Thomas Mitchell Campbell

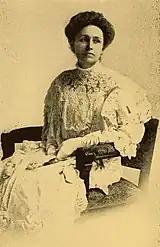
Fannie Bruner Campbell

Thomas Mitchell Campbell (April 22, 1856April 1, 1923) was the 24th governor of Texas, serving two terms from 1907 to 1911. He was an attorney and businessman, working as a manager for the International-Great Northern Railroad before entering politics from Palestine, Texas.